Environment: real
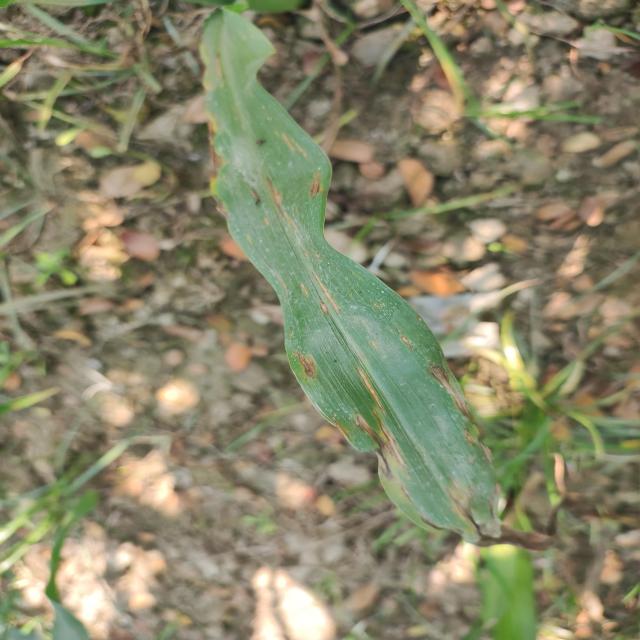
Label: northern_corn_leaf_blight